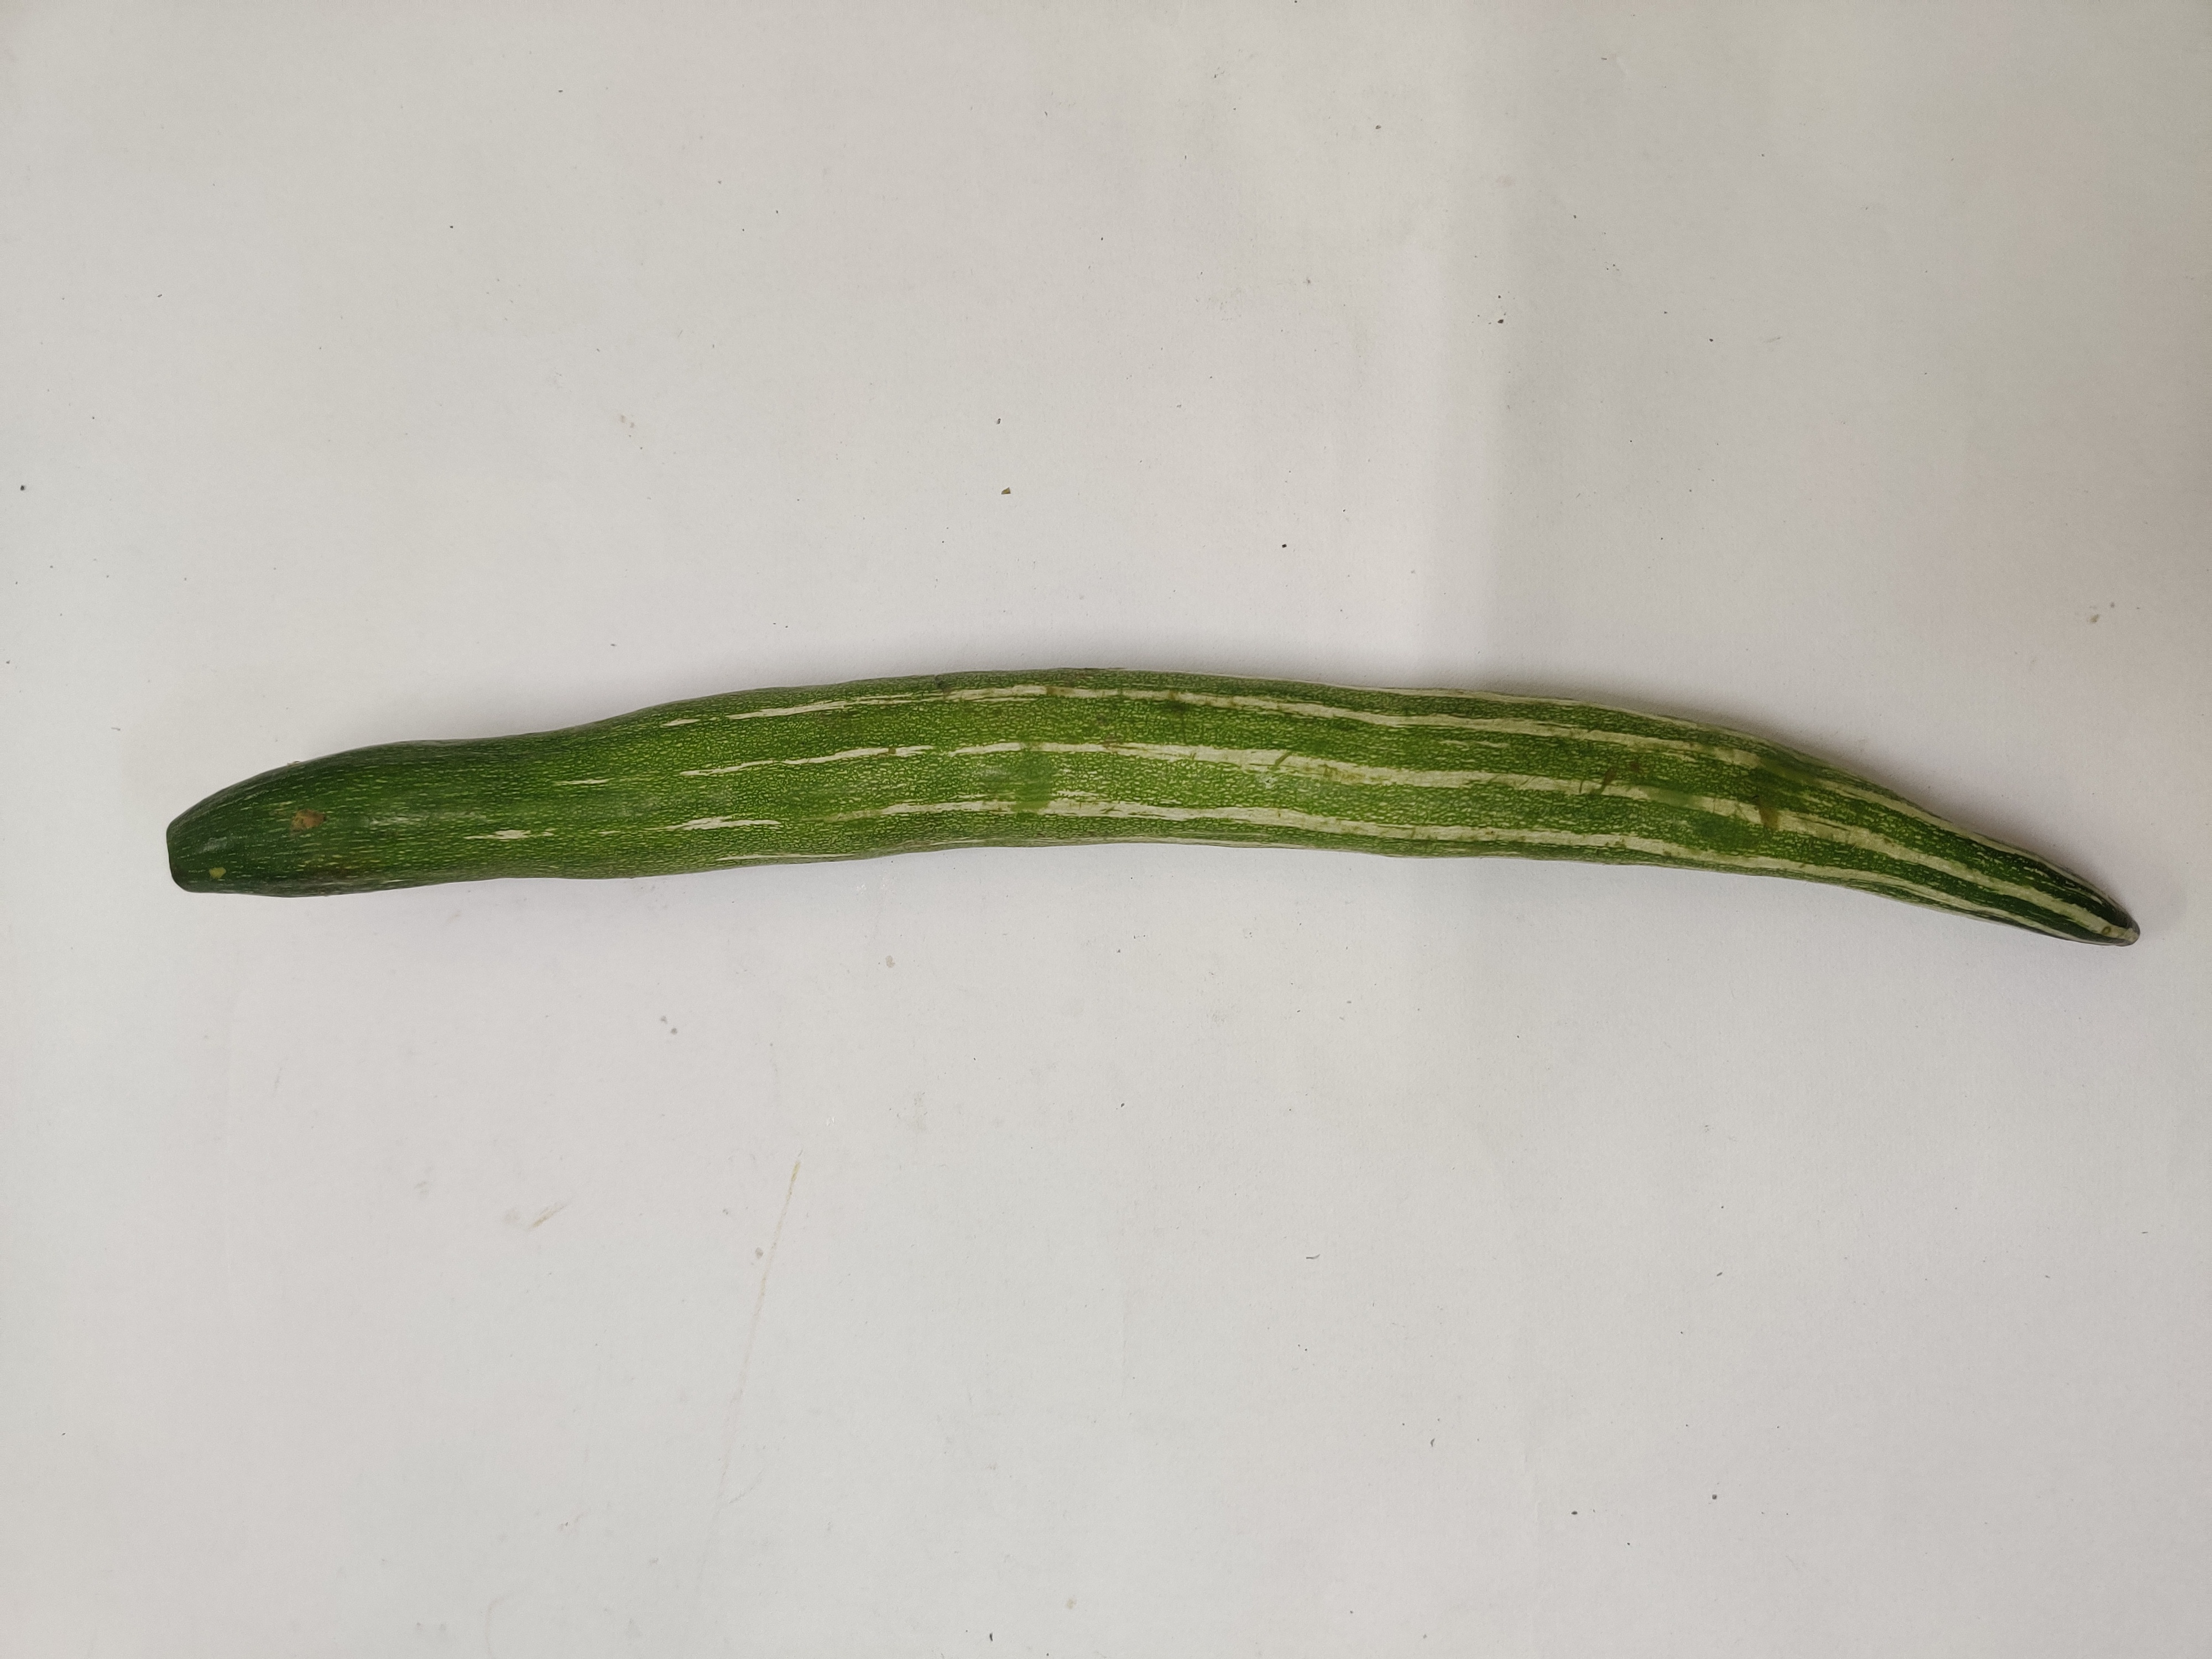
Crop: Snake Gourd
Condition: Damaged